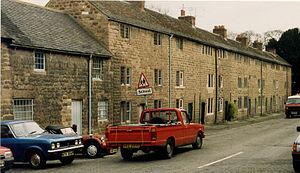
Cette liste des musées du Derbyshire, Angleterre contient des musées qui sont définis dans ce contexte comme des institutions qui recueillent et soignent des objets d'intérêt culturel, artistique, scientifique ou historique. leurs collections ou expositions connexes disponibles pour la consultation publique. Sont également inclus les galeries d'art à but non lucratif et les galeries d'art universitaires. Les musées virtuels ne sont pas inclus.
Les usines de la vallée de la Derwent, situées le long de la Derwent, une rivière anglaise du Derbyshire, sont inscrites sur la liste du patrimoine mondial de l'UNESCO depuis 2001. Elles sont administrées par le Derwent Valley Mills Partnership. La méthode productive connue sous le nom de factory system est née ici au XVIIIᵉ siècle pour accueillir la nouvelle technologie de filature du coton mise au point par Richard Arkwright. Avec les avancées de la technologie, il devint possible de produire du coton en continu. Le système fut adopté dans toute la vallée et se répandit plus tard, si bien qu'en 1788, il y avait plus de 200 usines du même type que celles d'Arkwright en Grande-Bretagne. Les inventions et système d'organisation du travail d'Arkwright furent exportés vers l'Europe et les États-Unis.